Fitz John Porter

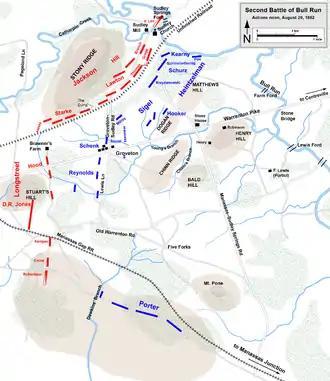
August 29, noon; Longstreet's Corps arrives; Porter's Corps stops and does not engage

Porter's corps was sent to reinforce Maj. Gen. John Pope in the Northern Virginia Campaign, a reassignment that he openly challenged and complained about, criticizing Pope personally. During the Second Battle of Bull Run, on August 29, 1862, he was ordered to attack the flank and rear of Maj. Gen. Thomas J. "Stonewall" Jackson's wing of the Army of Northern Virginia. Porter had stopped at Dawkin's Branch, where he had encountered Maj. Gen. J.E.B. Stuart's cavalry screen. On August 29 he received a message from Pope directing him to attack the Confederate right (which Pope assumed to be Jackson on Stony Ridge), but at the same time to maintain contact with the neighboring division under Maj. Gen. John F. Reynolds, a conflict in orders that could not be resolved. Pope was apparently unaware that Confederate Maj. Gen. James Longstreet's wing of the opposing army had arrived on the battlefield; the proposed envelopment of Jackson's position would have collided suicidally with Longstreet's large force. Porter chose not to make the attack because of the intelligence he had received that Longstreet was to his immediate front.